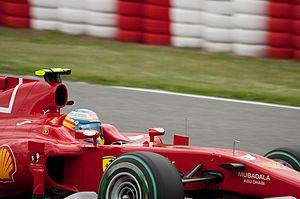
Le championnat du monde de Formule 1 2010, la 61ᵉ édition du championnat du monde des pilotes, est remporté par Sebastian Vettel chez les pilotes et par Red Bull Racing chez les constructeurs. Deux modifications importantes sont introduites : d'une part, les ravitaillements en carburant étant interdits, les pilotes doivent embarquer suffisamment d'essence pour la durée d'une course ; d'autre part, le barème de points est modifié : les dix premiers marquent désormais et le vainqueur se voit accorder 25 points contre 10 de 2003 à 2009.